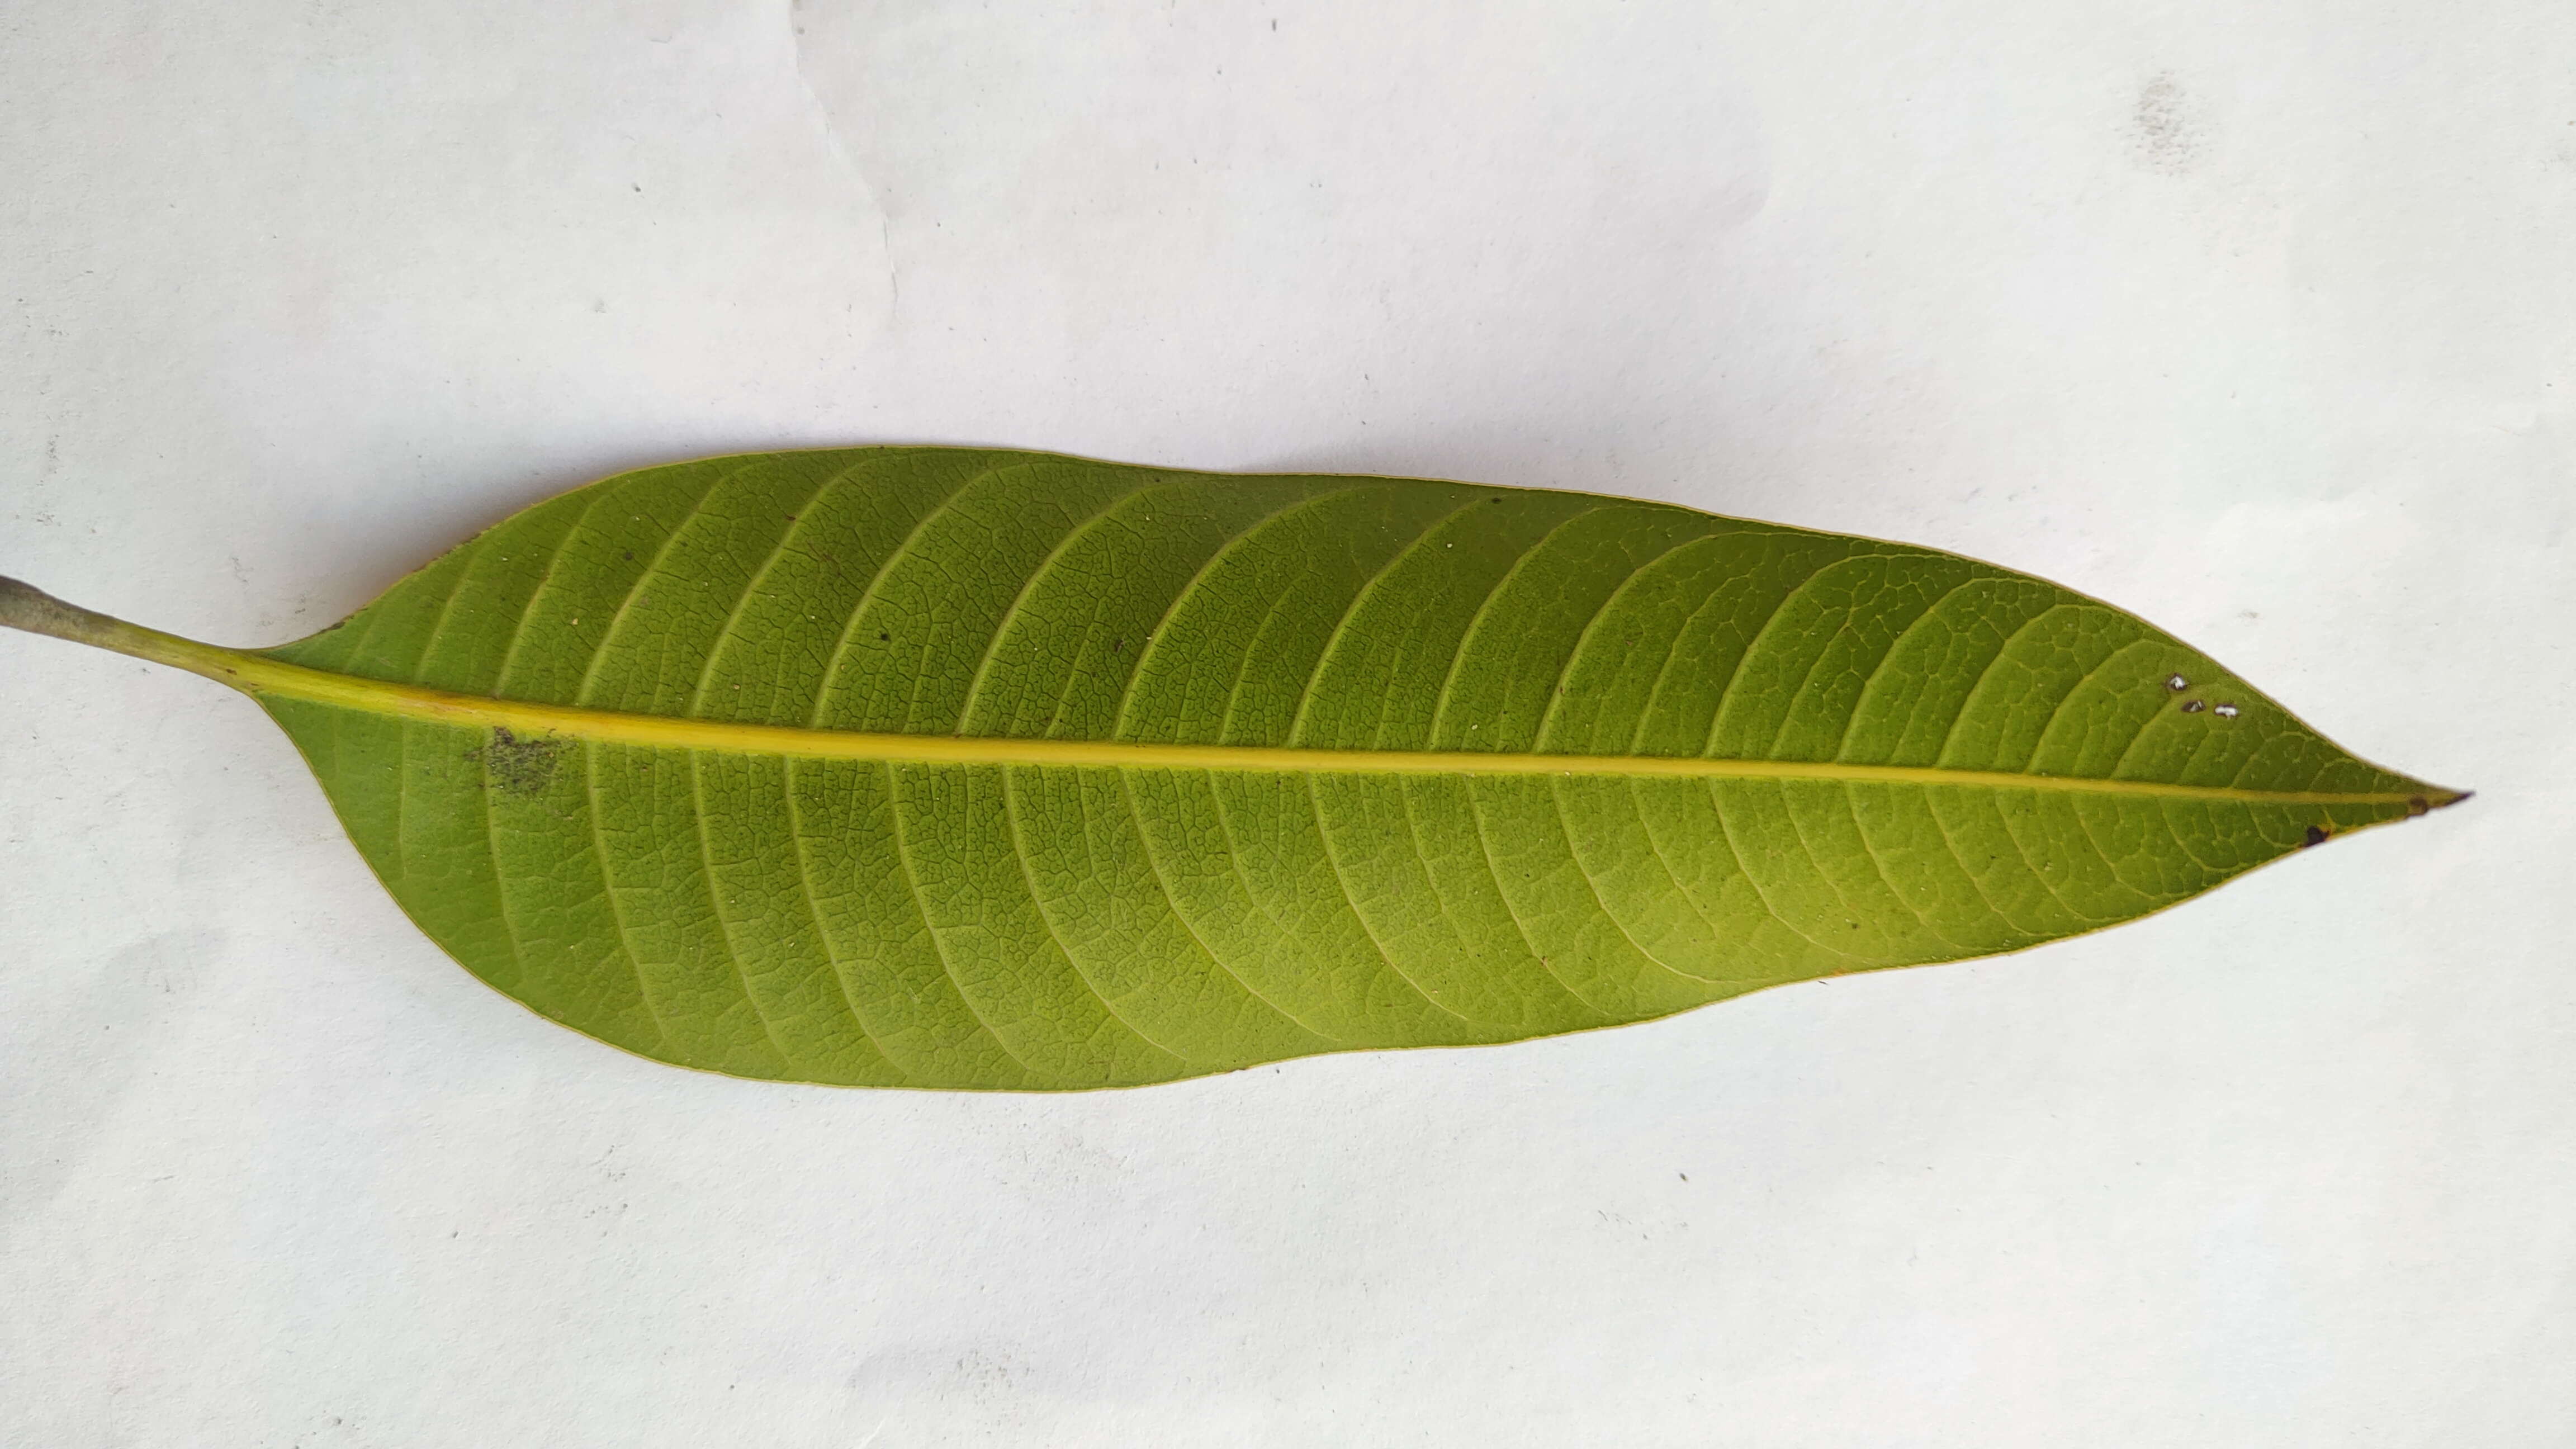
Leaf variety: Mango